Answer in natural language. Considering the relative positions, where is natural wood threedrawer dresser with respect to Television? Choose between the following options: right or left
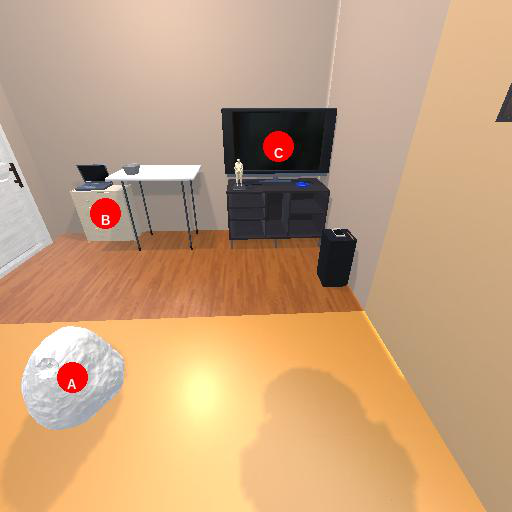
<answer>left</answer>